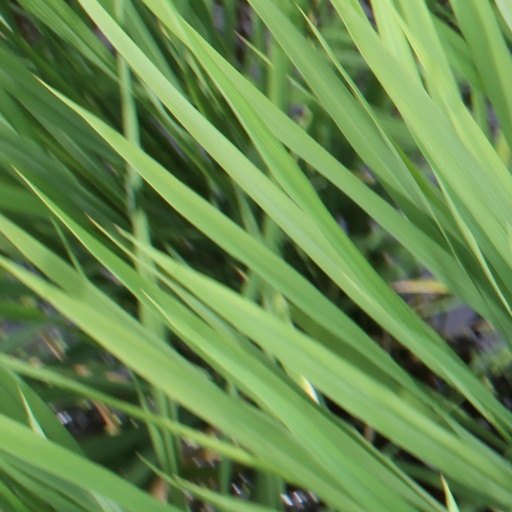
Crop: rice